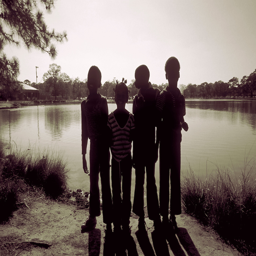
silhouette of kids having summer fun with friends posing for a picture .